The Black Arrow: A Tale of the Two Roses

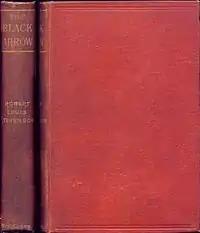
Cover of the first Scribner Brothers' American edition of 1888

The second half of the novel, books 3–5, tells how Dick rescues Joanna from Sir Daniel with the help of both the Black Arrow fellowship and the Yorkist army led by Richard Crookback, Duke of Gloucester, the future Richard III of England. The action centre is Shoreby on the North Sea coast, where the Lancastrian forces are entrenched. While shadowing Sir Daniel, Dick and the outlaws encounter another group of spies interested in Joanna: her lawful guardian, Lord Foxham, and his retainers. Dick and his outlaws defeat Foxham in a night skirmish. Foxham in accordance with knightly honor agrees to yield himself to Dick at St. Bride's Cross outside Shoreby the next day. They become fast friends, and Foxham promises Joanna to Dick in marriage after a contemplated seaside rescue. This enterprise fails, leaving Foxham wounded and unable to personally help Dick. He writes Dick a letter of recommendation to the Yorkist leader, Duke Richard Crookback.